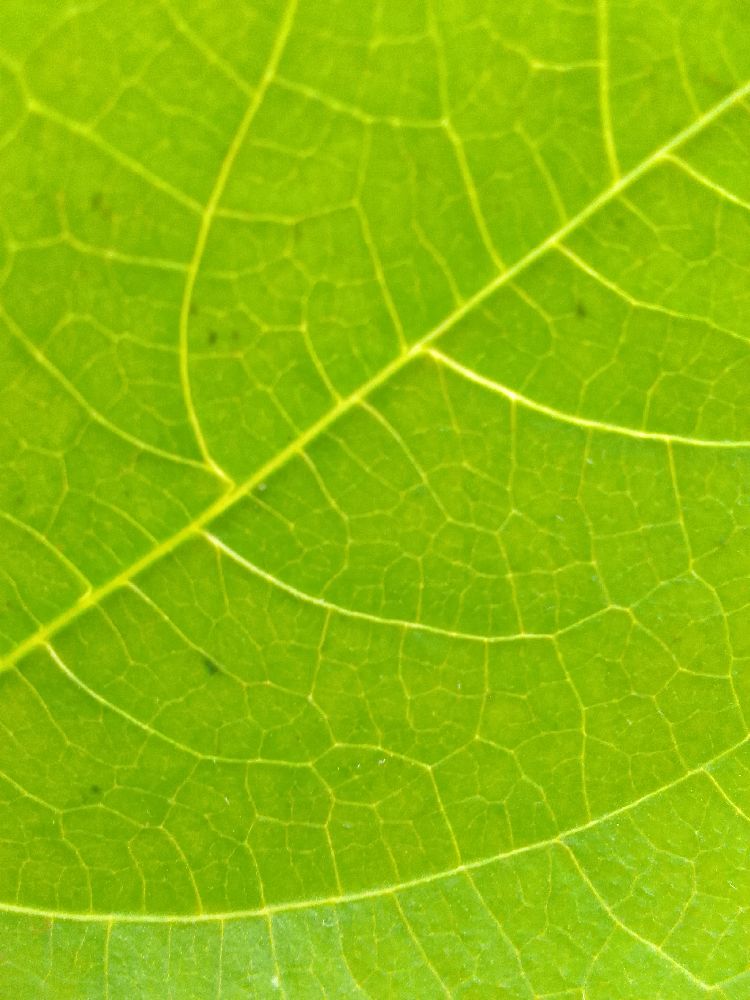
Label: healthy